2013 World Masters Athletics Championships

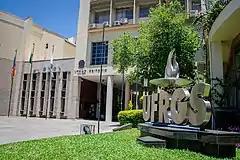
UFRGS

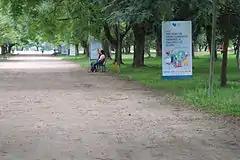
Parque Marinha do Brasil

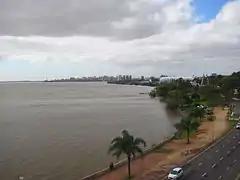
Orla do Guaíba

2013 World Masters Athletics Championships is the 20th in a series of World Masters Athletics Outdoor Championships